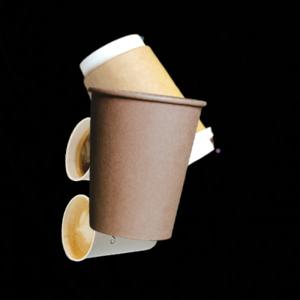
Label: cups